Holly Meowy

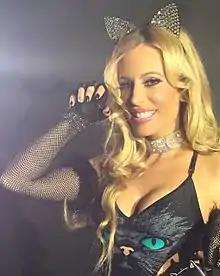
Meowy as Kitty

Holly Michelle Meowy is an American actress, TV personality, model, and professional wrestling manager. She is best known for her work as the Beautiful Brenda on "Lucha Underground".